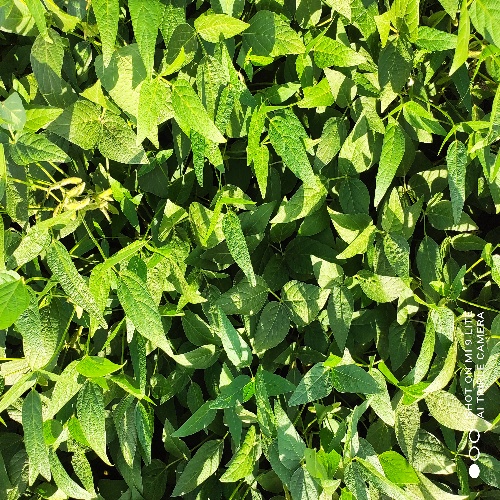
Label: Healthy